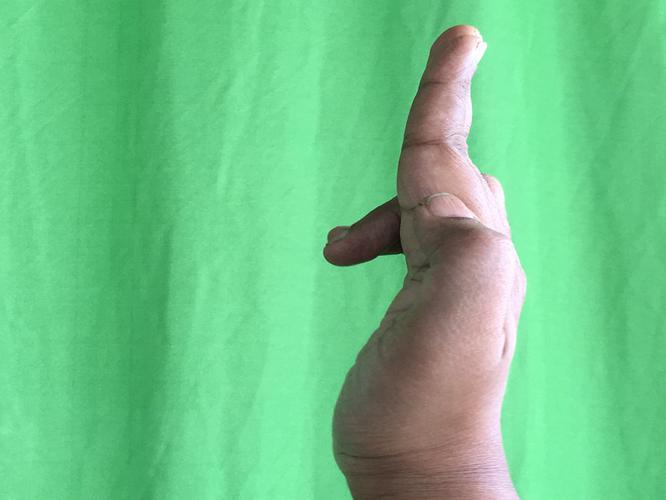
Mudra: Ardhapathaka
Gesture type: single_hand